Jeremy Blake

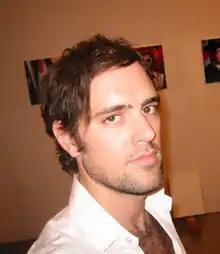

Jeremy Blake (October 4, 1971 – July 17, 2007) was an American digital artist and painter. His work included projected DVD installations, Type C prints, and collaborative film projects.